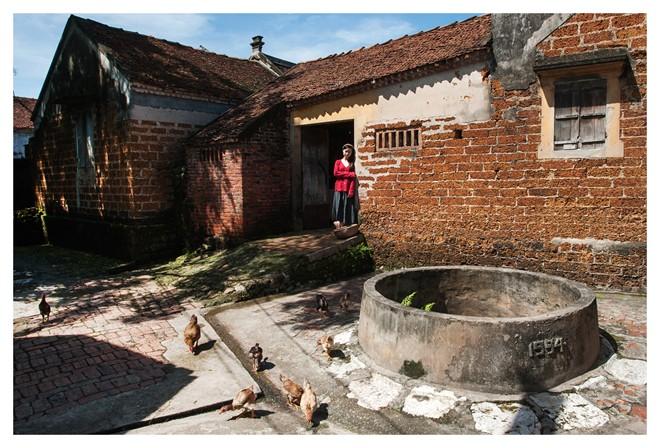
có một cô gái đang đứng dựa vào ngôi nhà